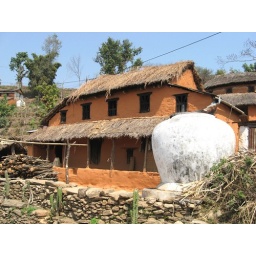
House with water tank near Tiwaridanda village but collection is limited as the main roof is thatched